Francis S. Currey

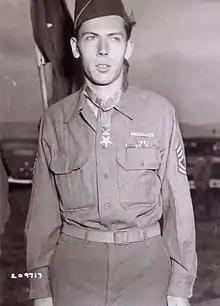
Currey wearing his Medal of Honor in 1945

Francis Sherman Currey (June 29, 1925 – October 8, 2019) was a United States Army technical sergeant and a recipient of the United States military's highest decoration for valor, the Medal of Honor, for his heroic actions during the Battle of the Bulge in World War II.